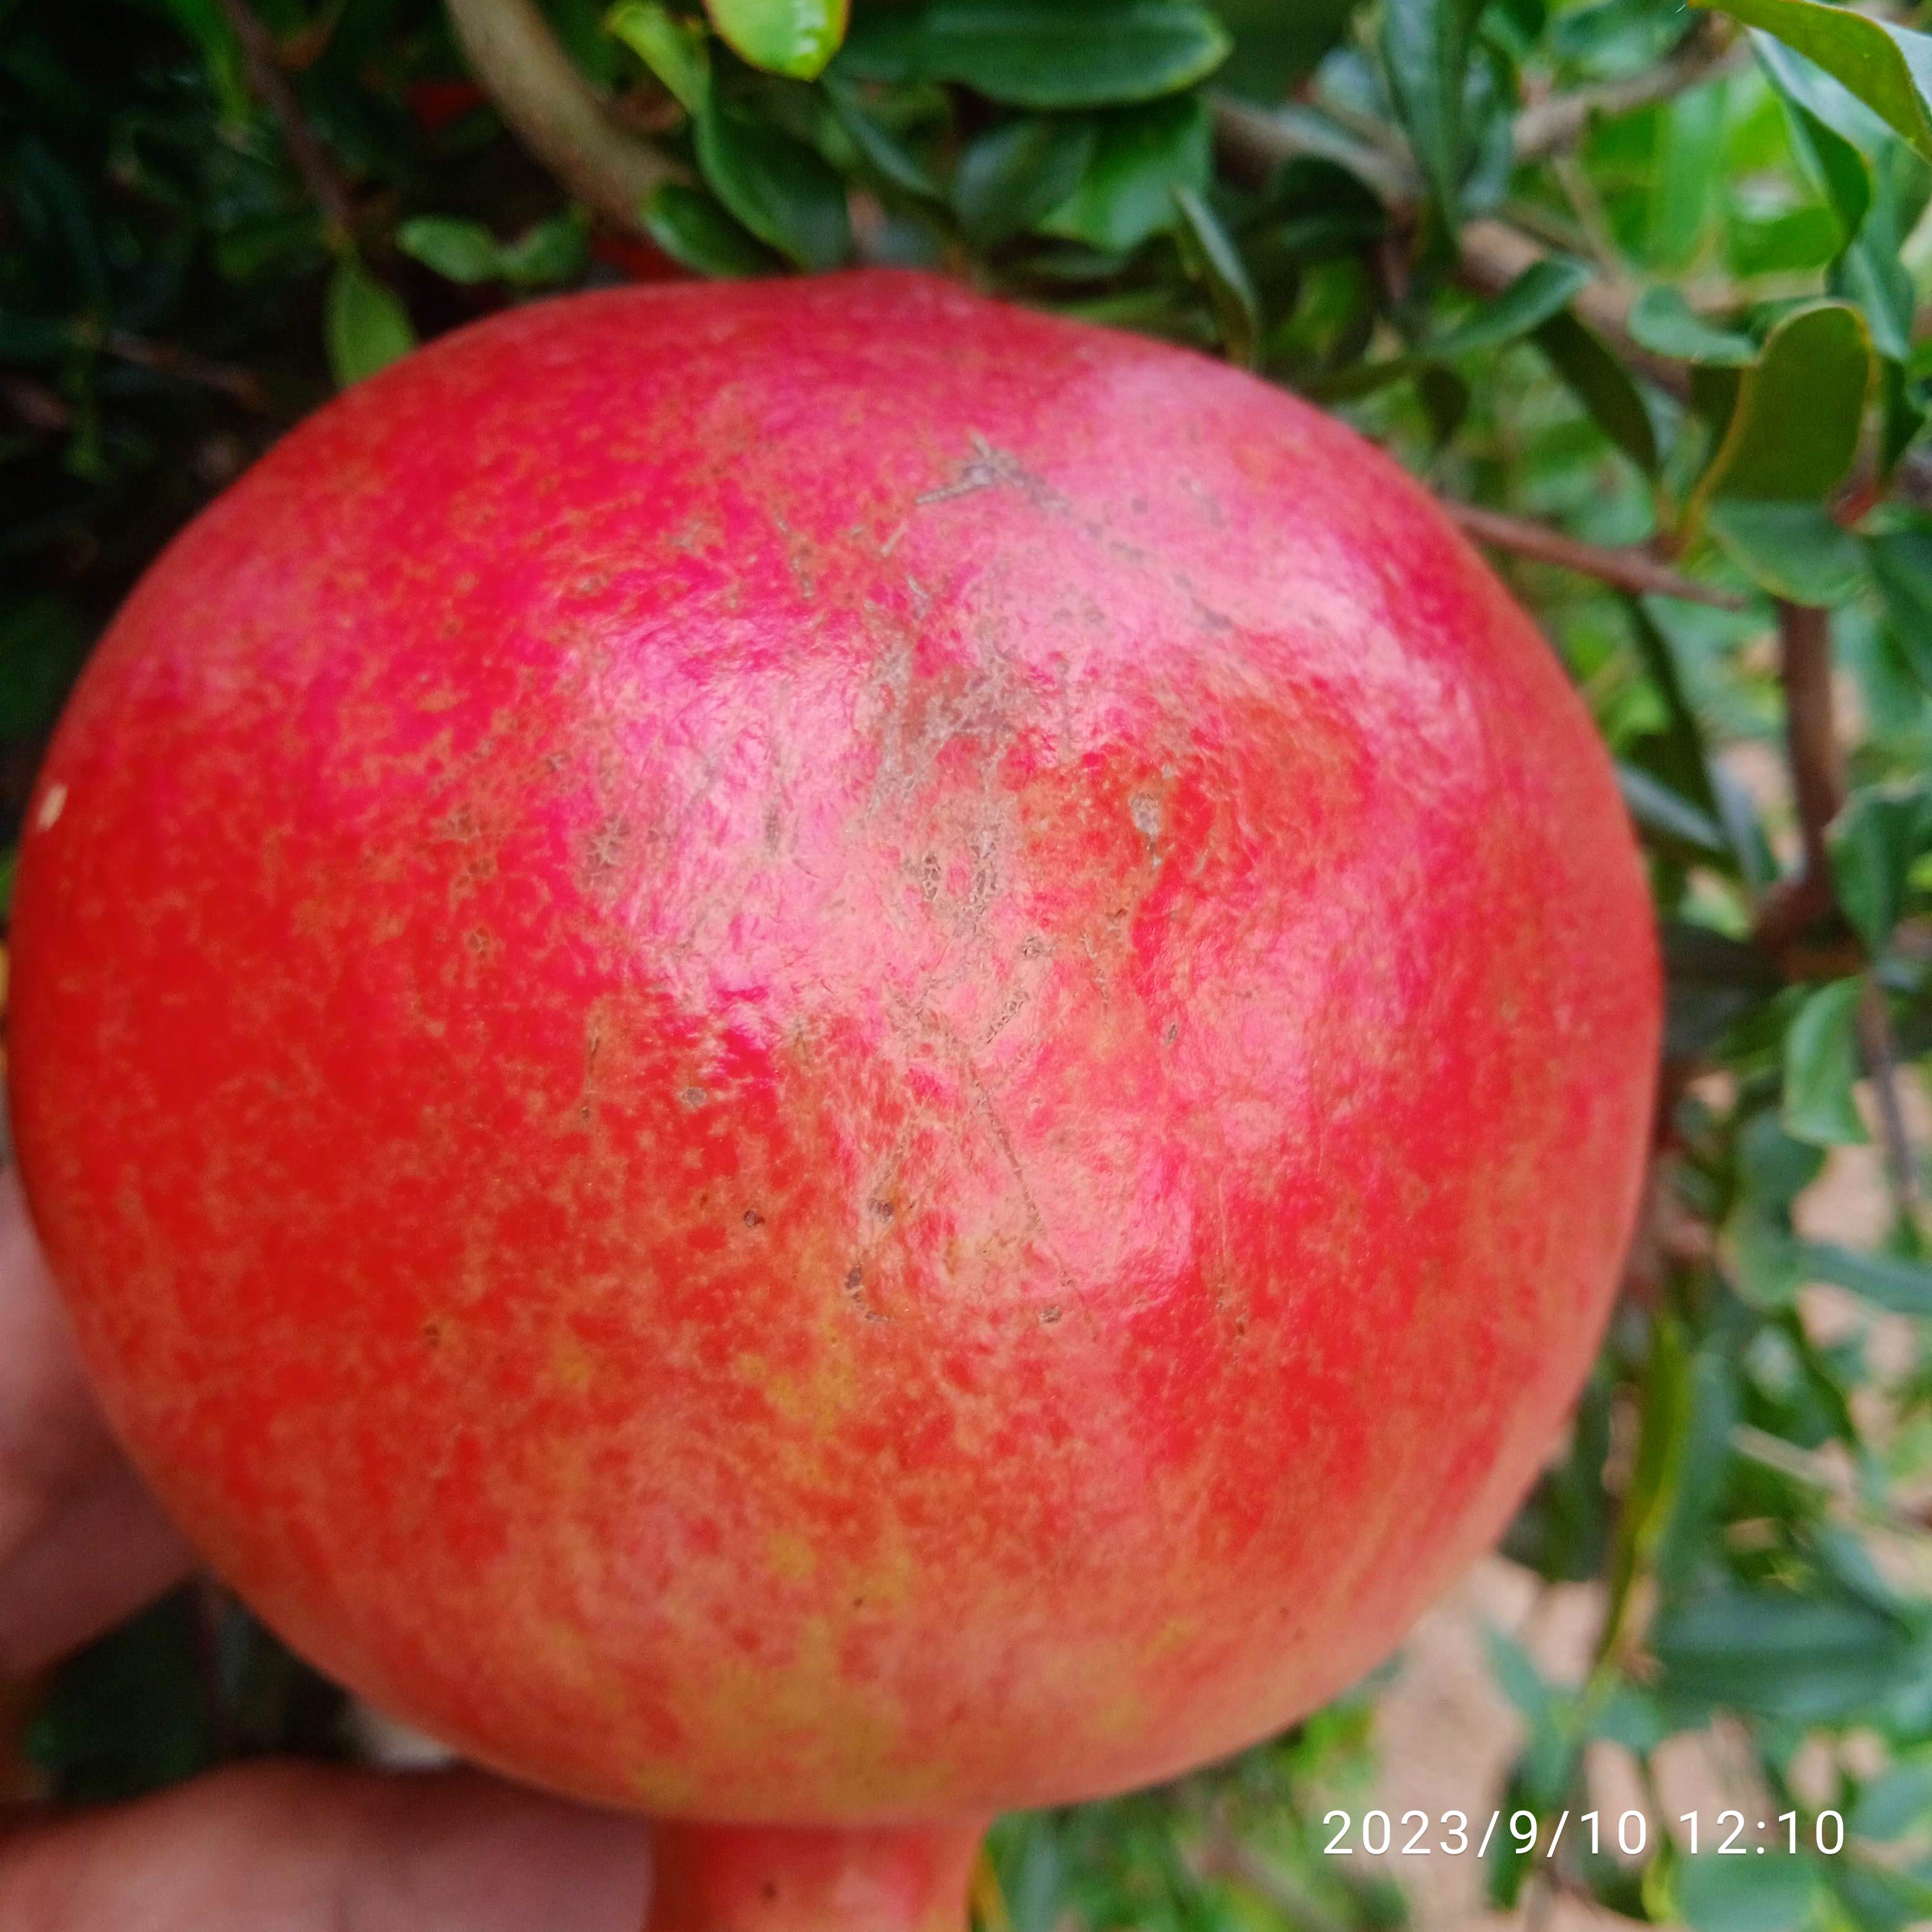
Label: Healthy